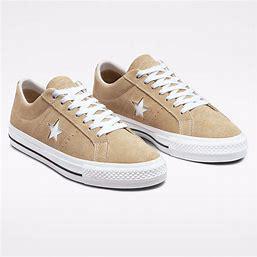
Brand: Converse
Model: One Star Ox